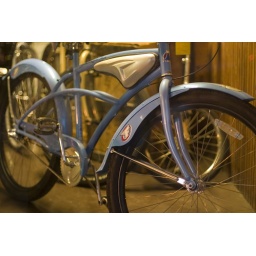
This cool retro-styled bike is in the window at White's Bicycles in Westminster.